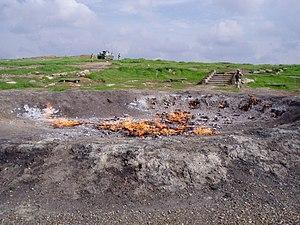
Le Feu éternel de Baba Gurgur, près de Kirkouk, Irak.
Baba Gurgur en kurde بابا كركر « le père des flammes » en arabe : النار الازلية « feu éternel » est un gisement pétrolier de notoriété historique situé à côté de Kirkouk dans le Kurdistan Irakien.
Le secteur de l'énergie en Irak est vital pour le pays : le pétrole fournit en 2016 la moitié du PIB irakien et 90 % des recettes publiques.